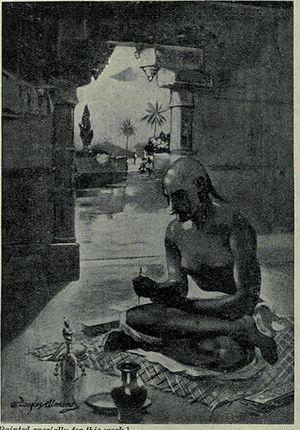
Kâlidâsa est un poète et dramaturge écrivant en sanskrit, qui a vécu sur le sous-continent indien à la fin de la période antique. Réputé pieux adorateur de Shiva, ses écrits s'inspirent largement de la mythologie et de la philosophie hindoues. Son immense célébrité lui a valu le titre de Kavikula-guru « précepteur de tous les poètes ».